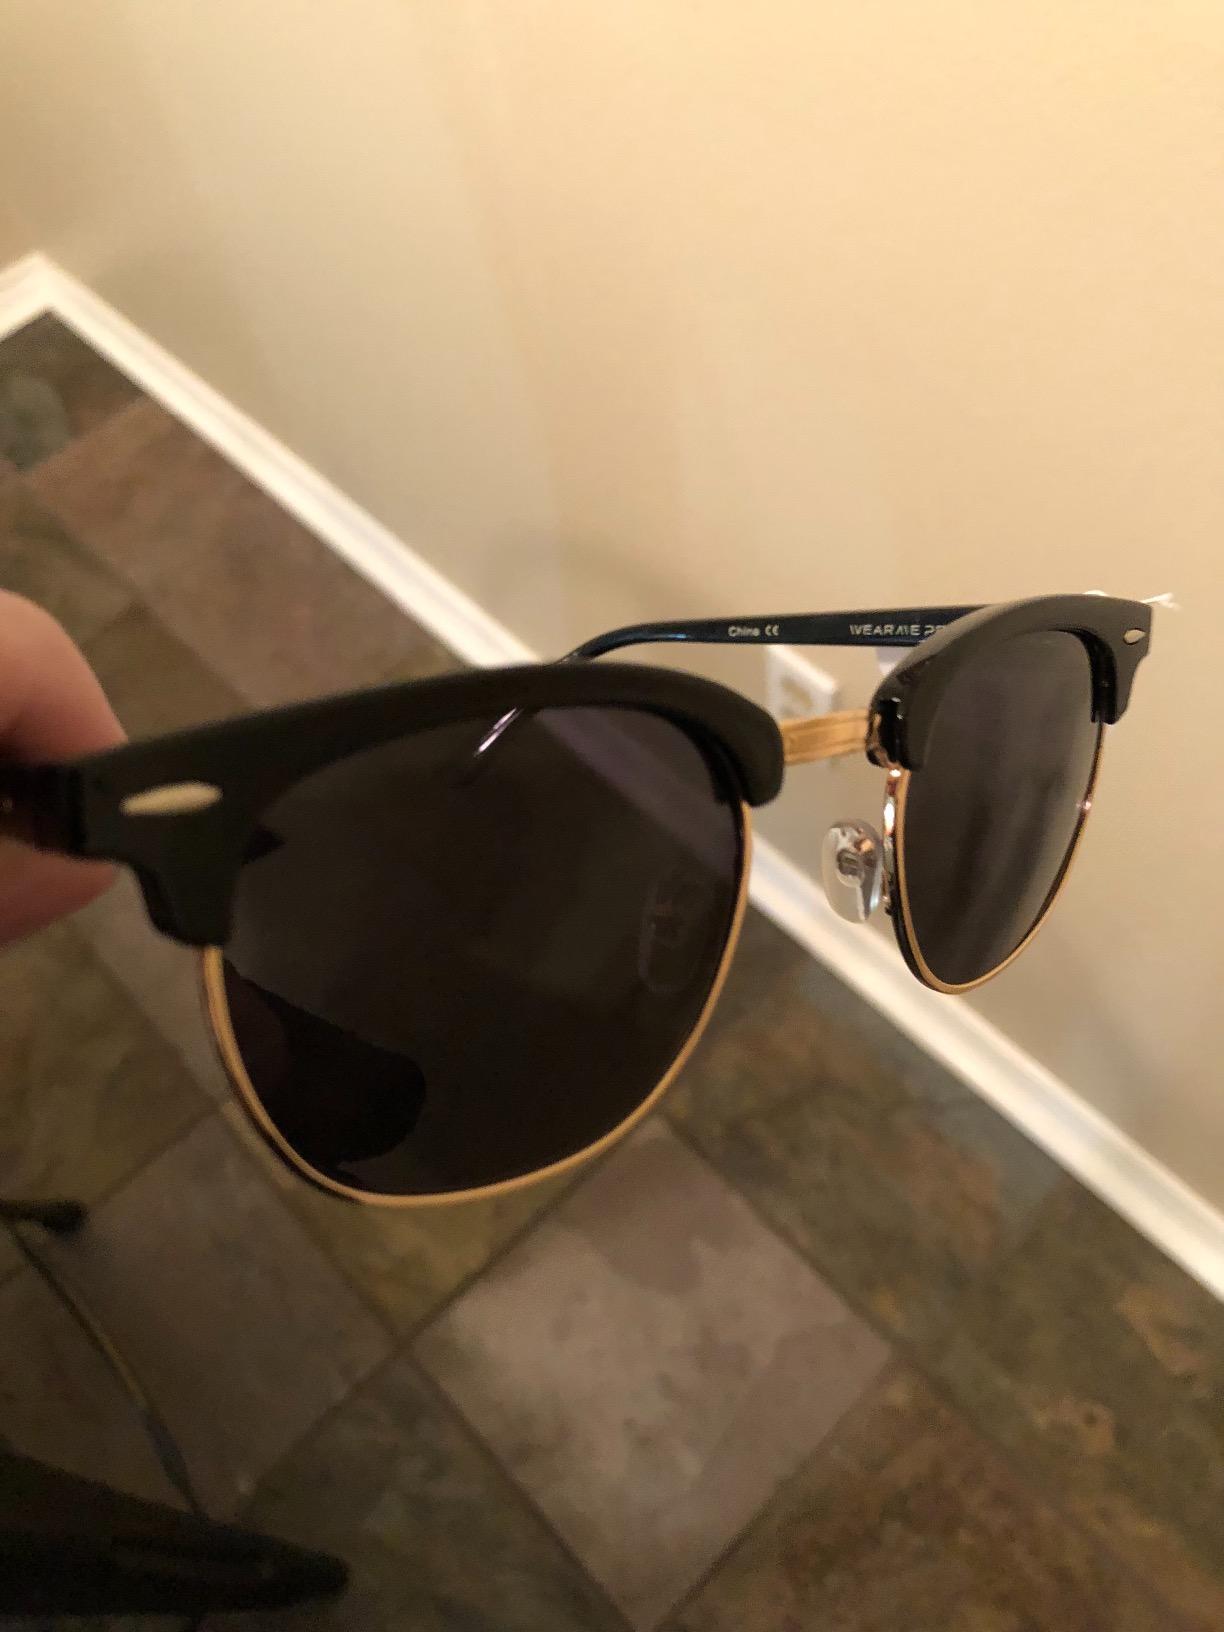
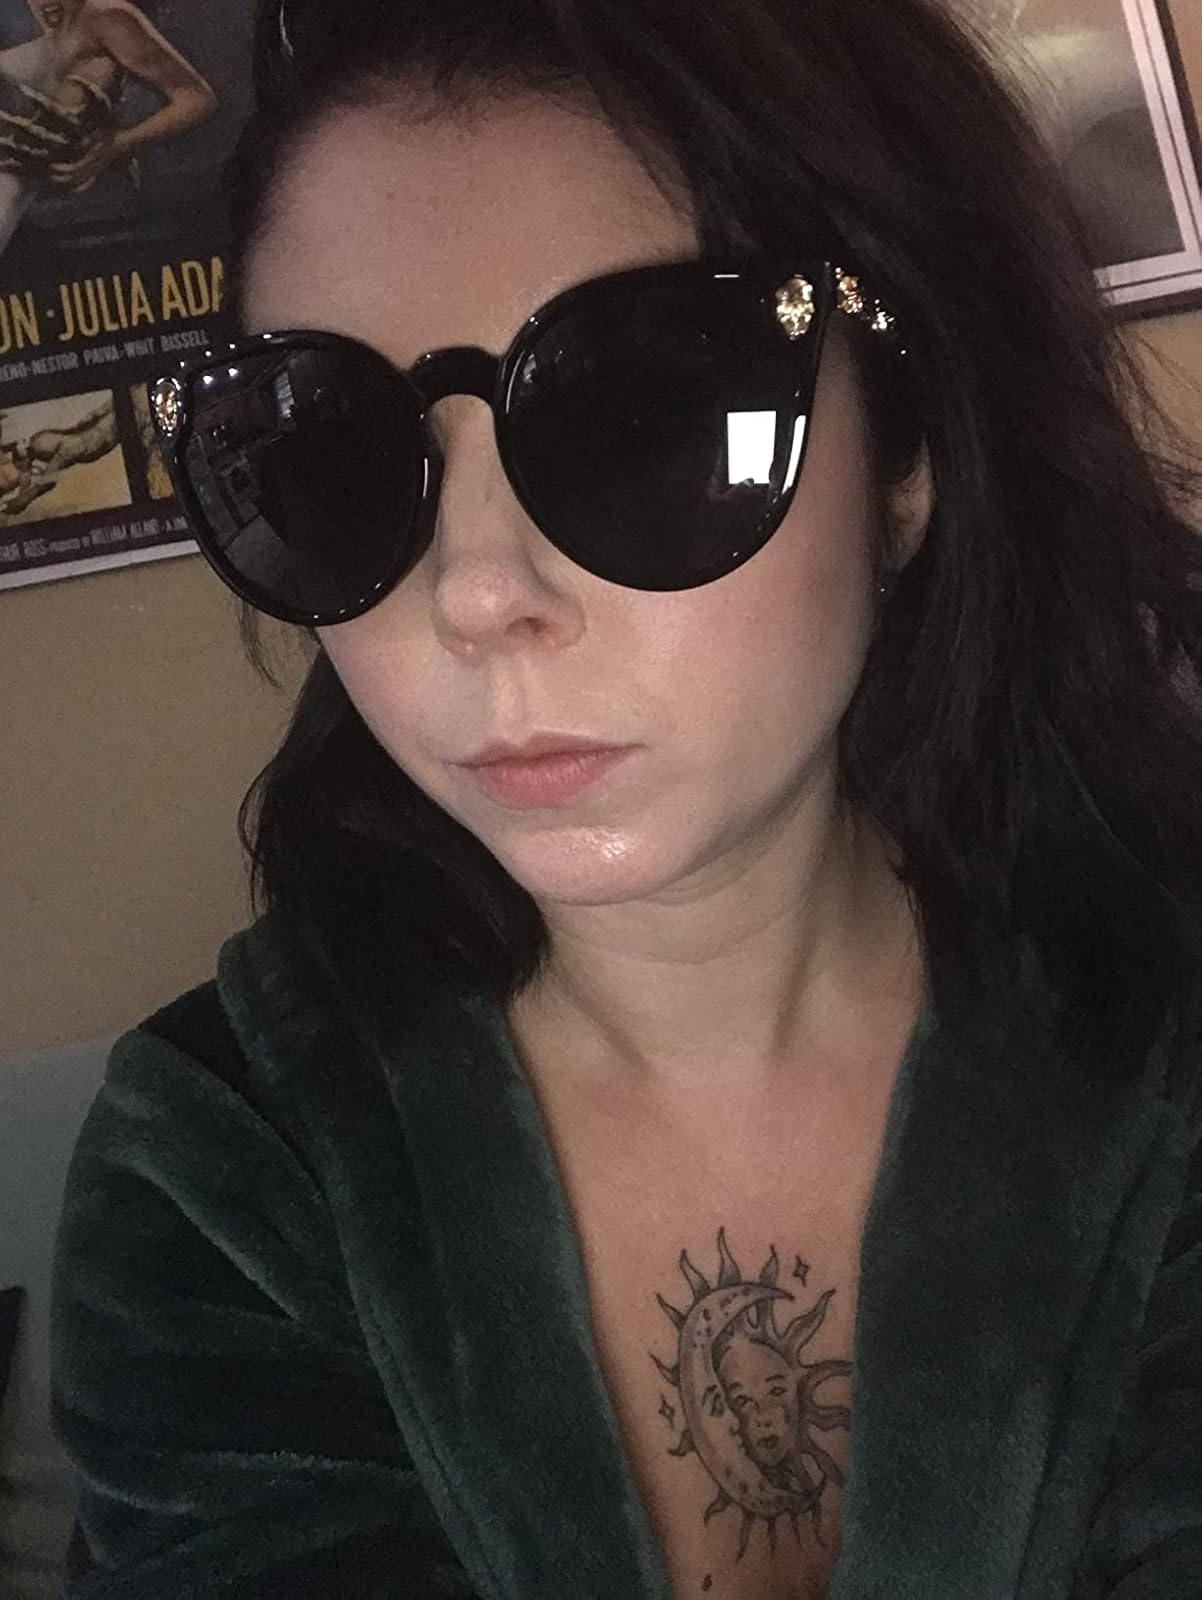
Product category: accessories_sunglasses
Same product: no